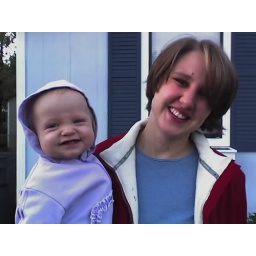
Although Maggie isn't the biggest hat person in the world, today she is sporting the hood well.